Sky position (RA, Dec in degrees): 182.171, 11.832
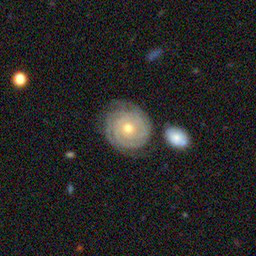
Galaxy morphology: Unbarred Tight Spiral Galaxies